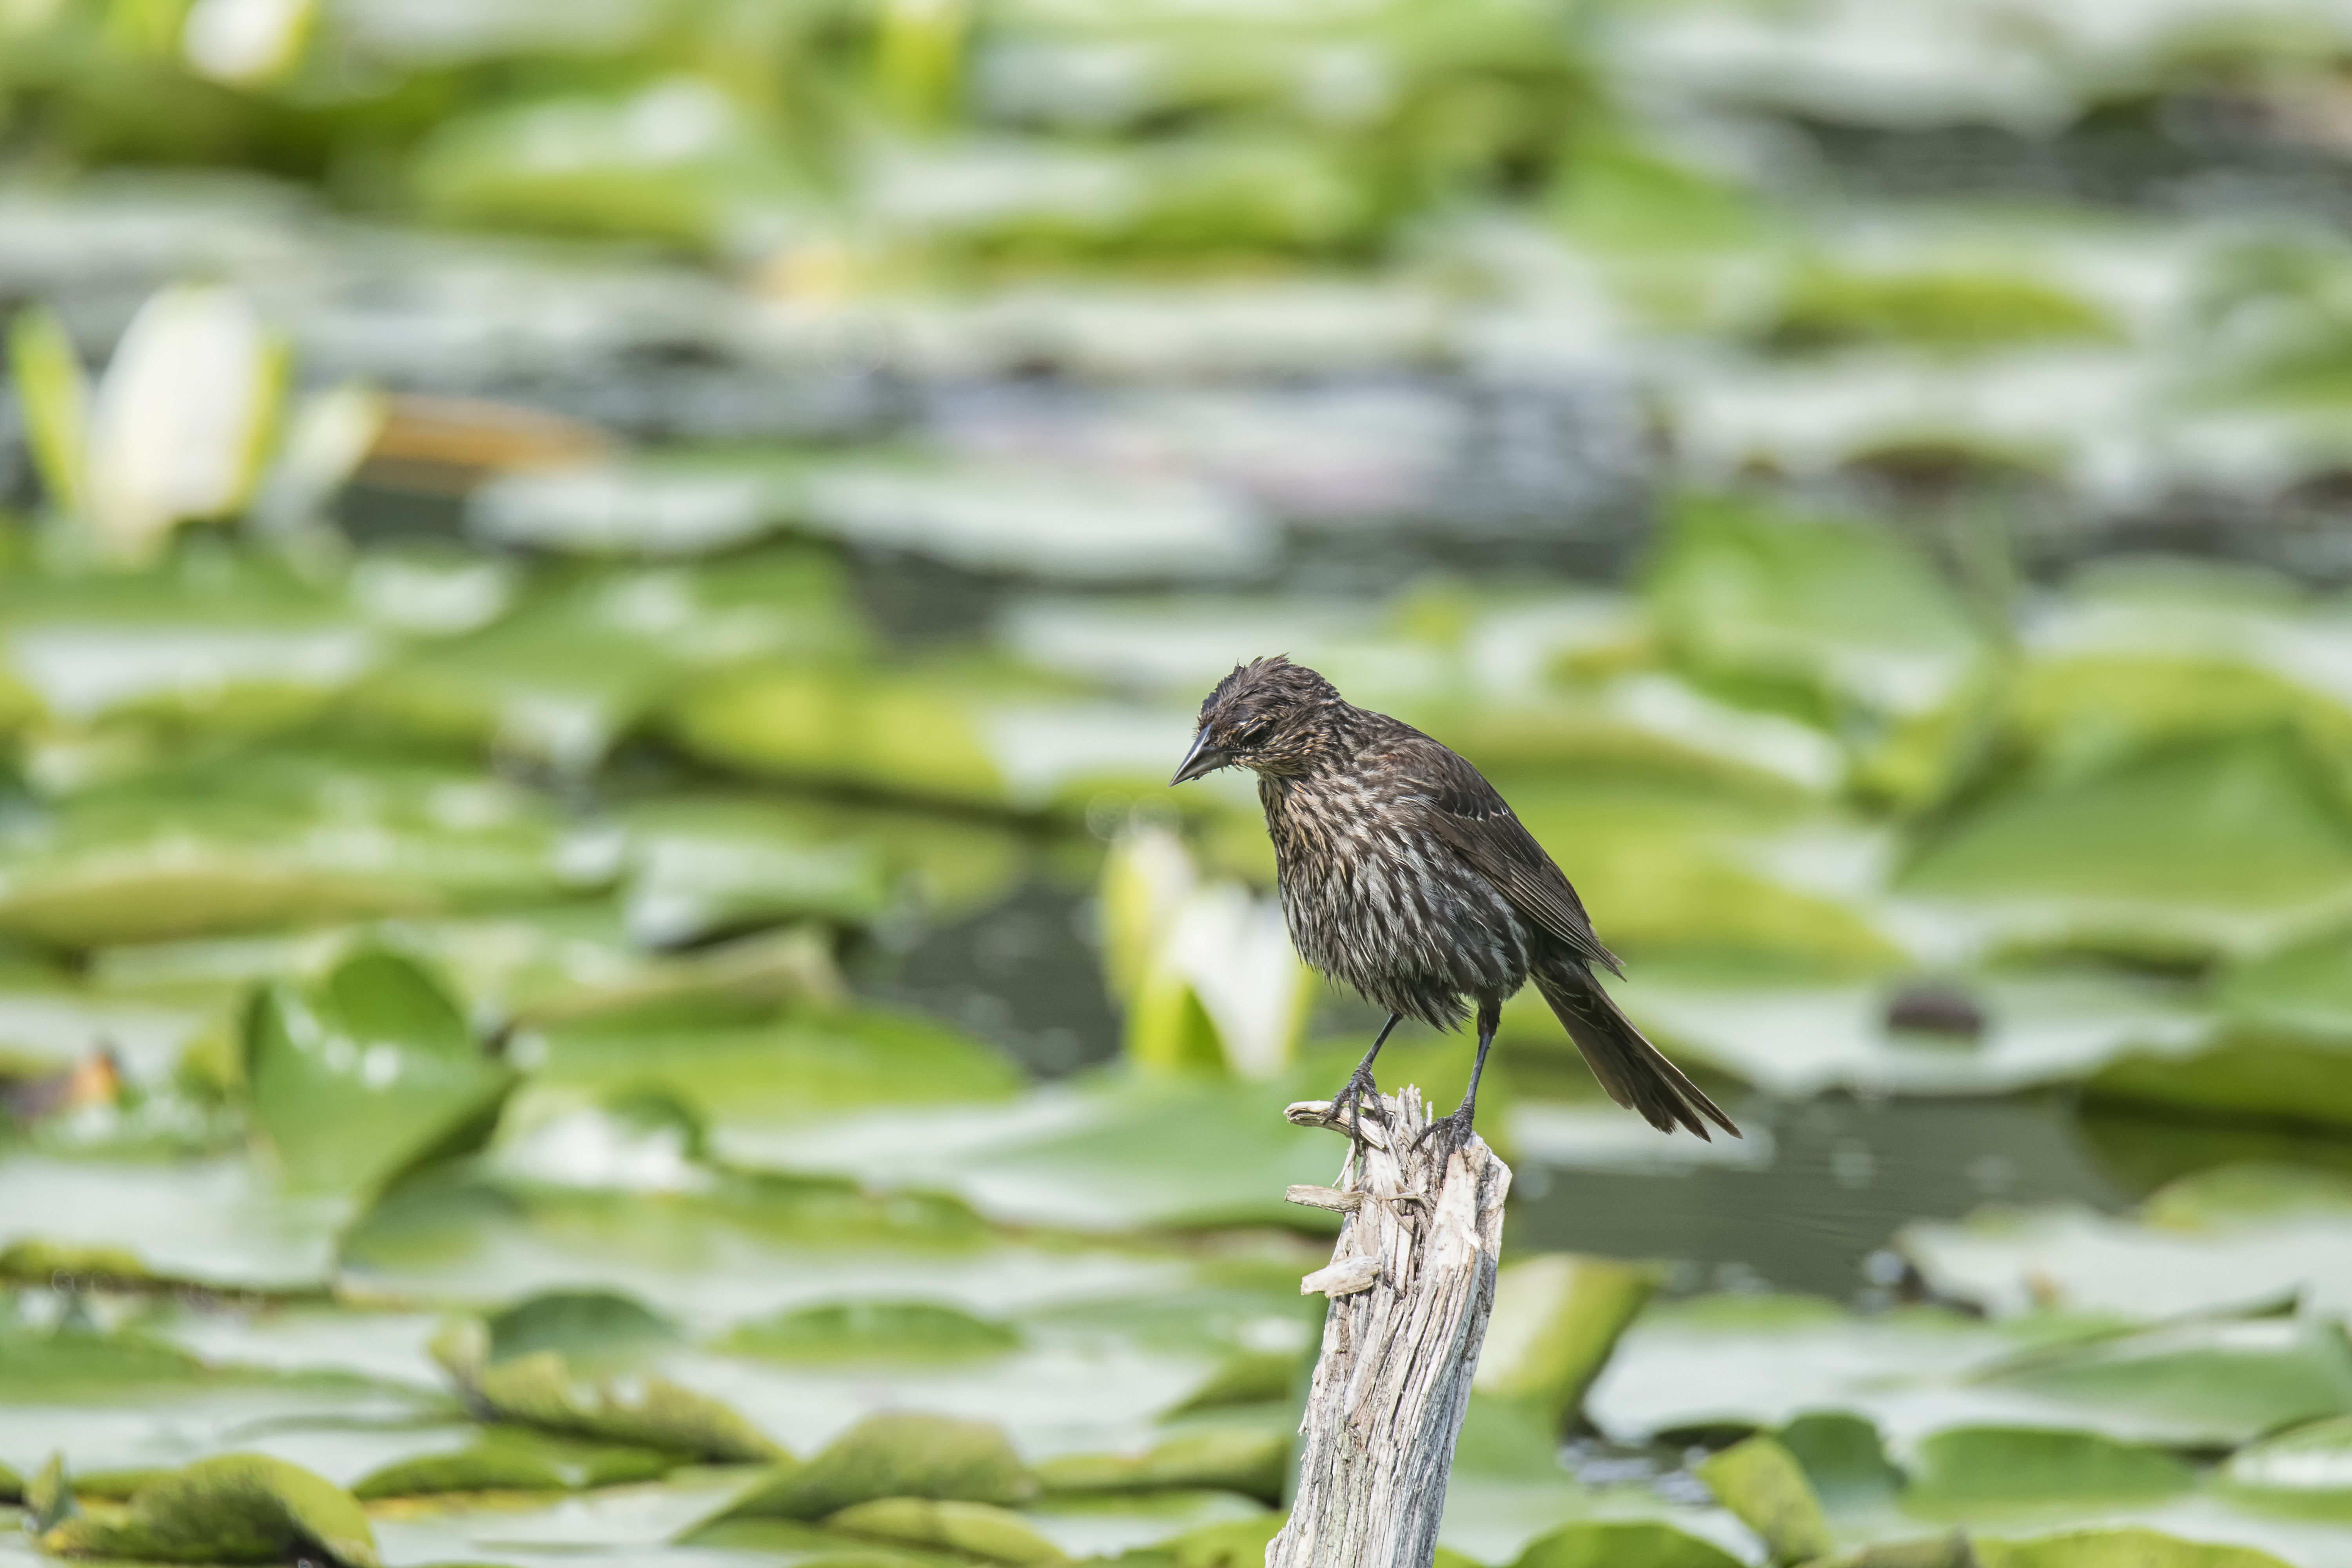
nature, branch, bird, flower, wildlife, green, red, jungle, beak, botany, winged, flora, fauna, canada, a, vertebrate, quebec, blackbird, sherbrooke, oiseau, carouge, paulettes, perching bird